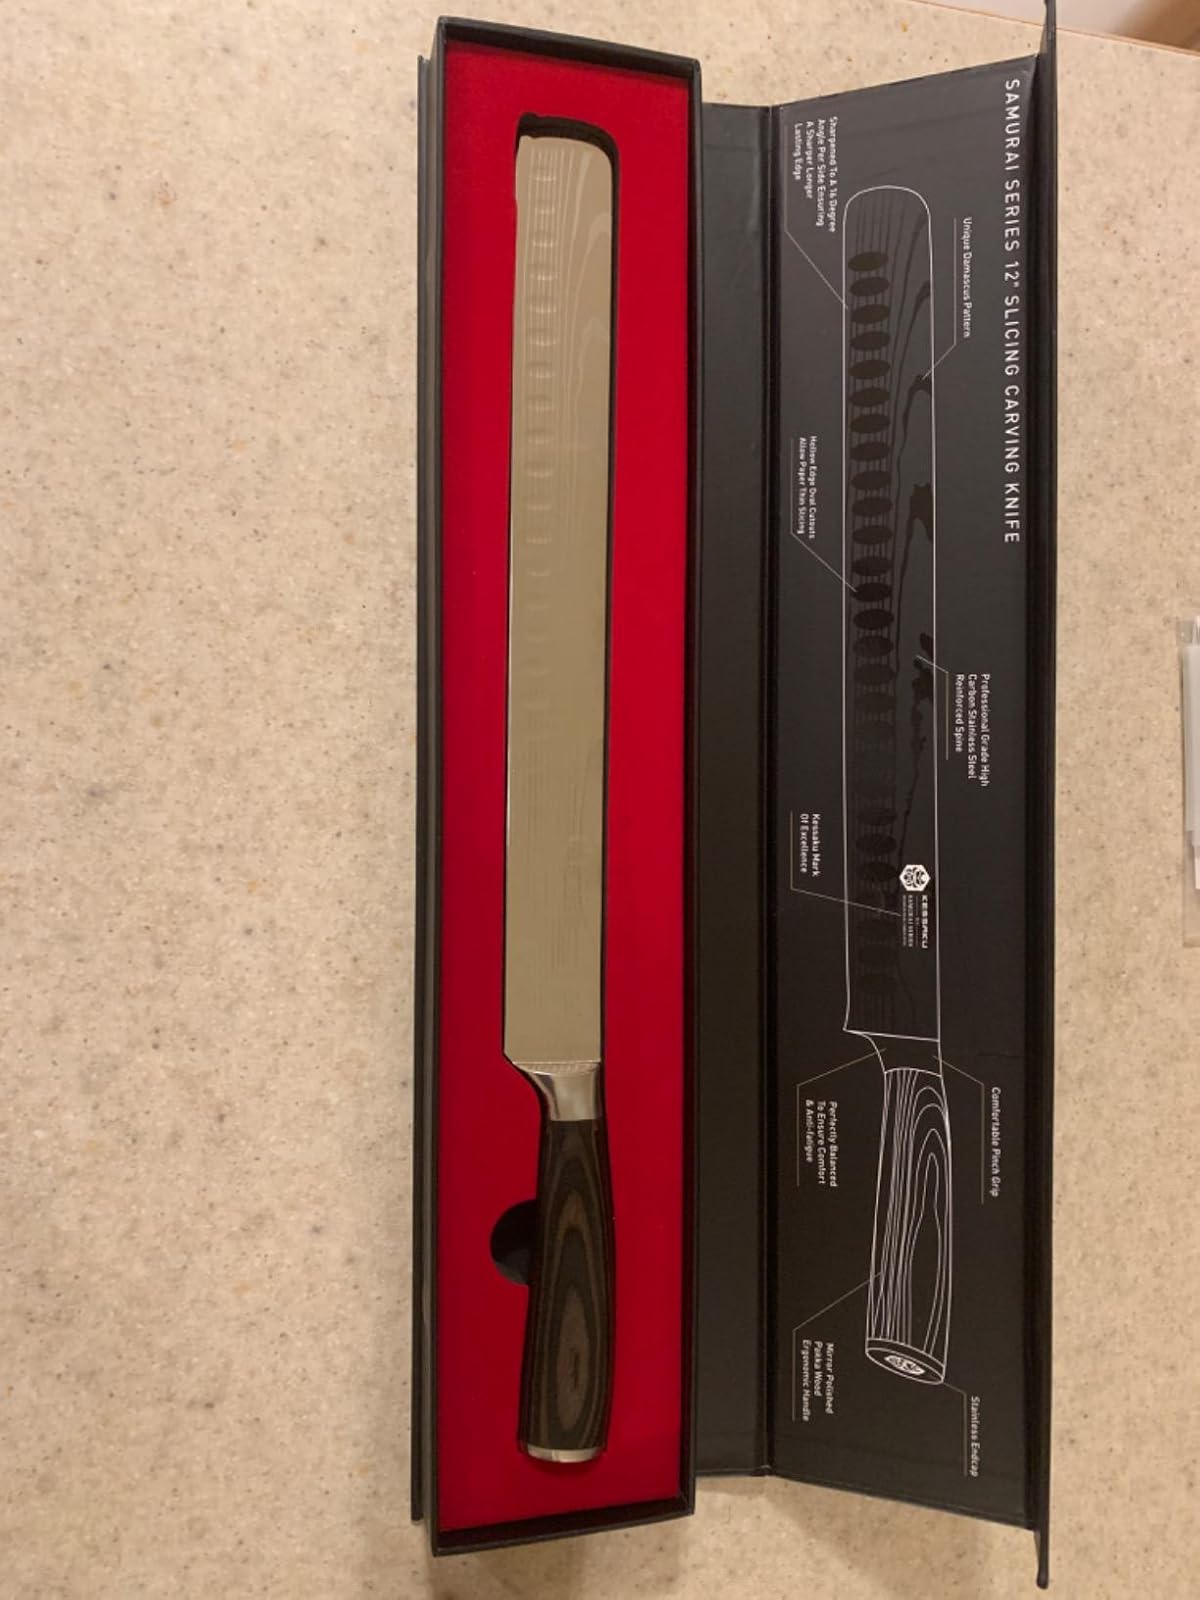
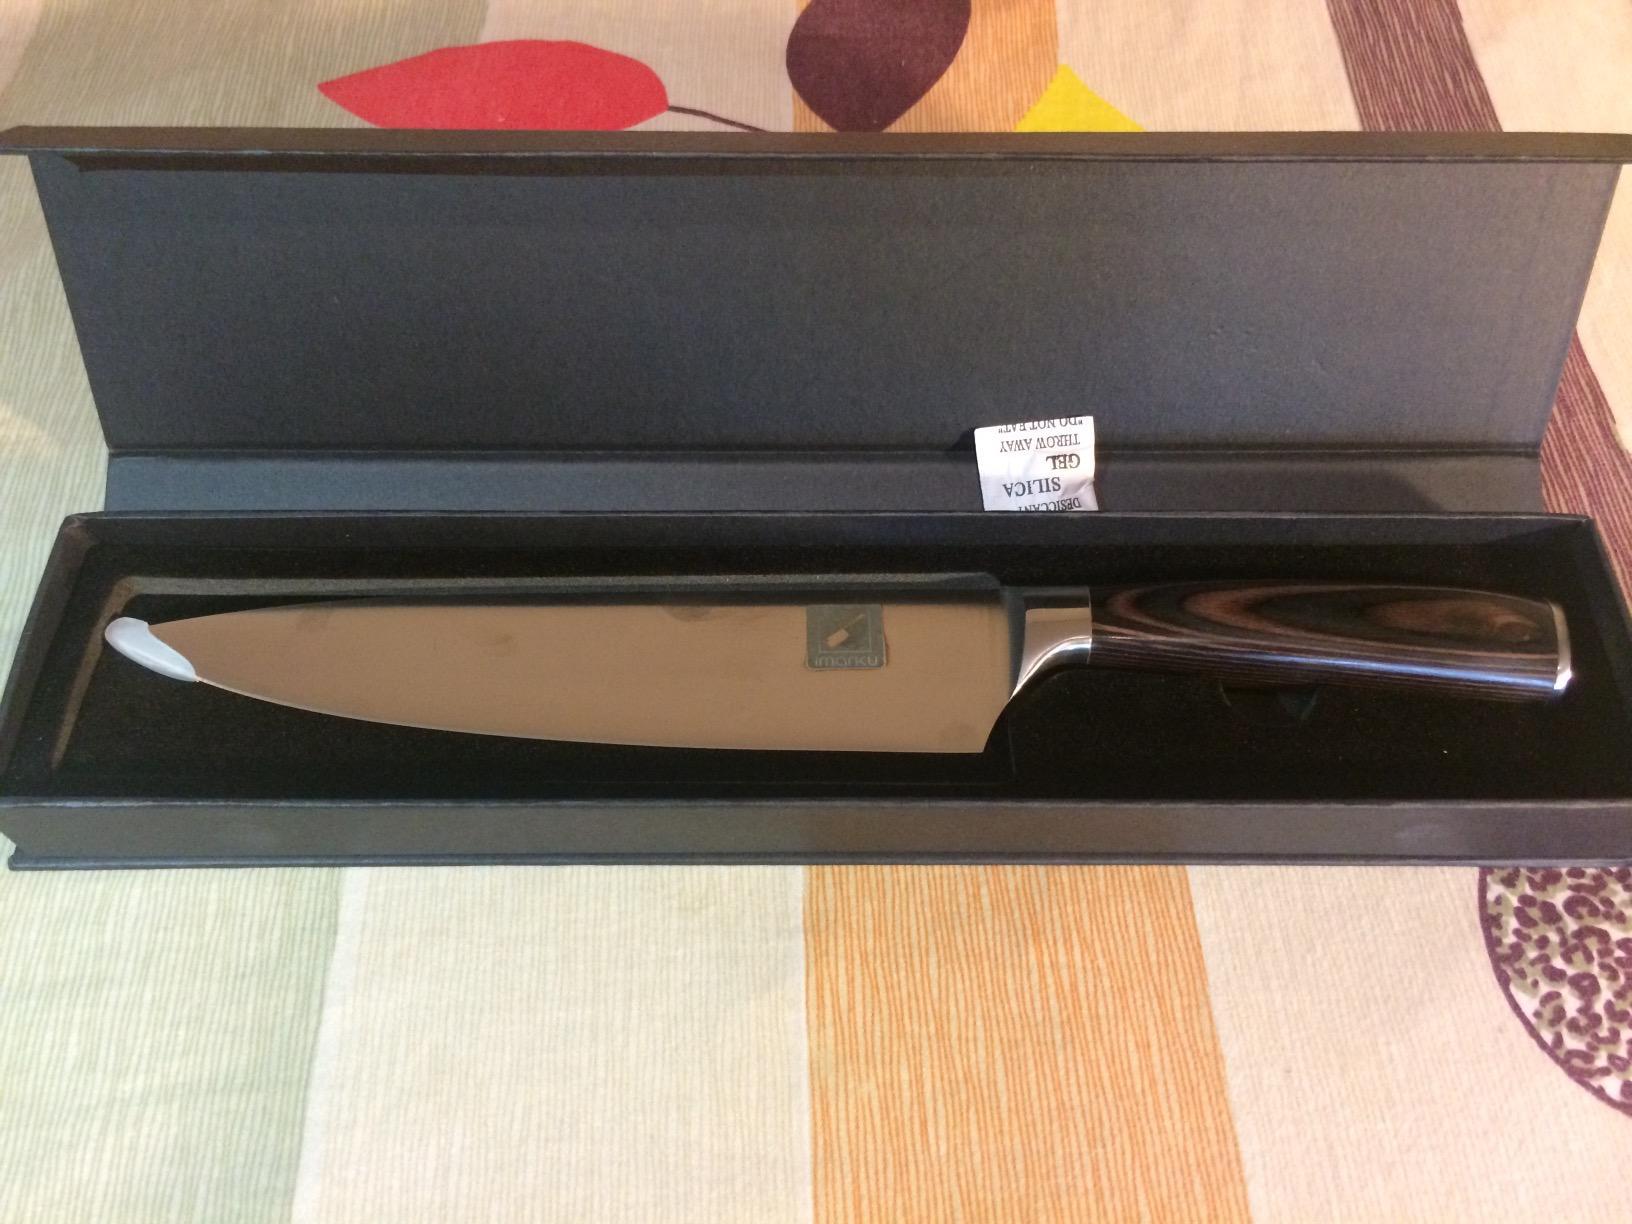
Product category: items_knife
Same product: no